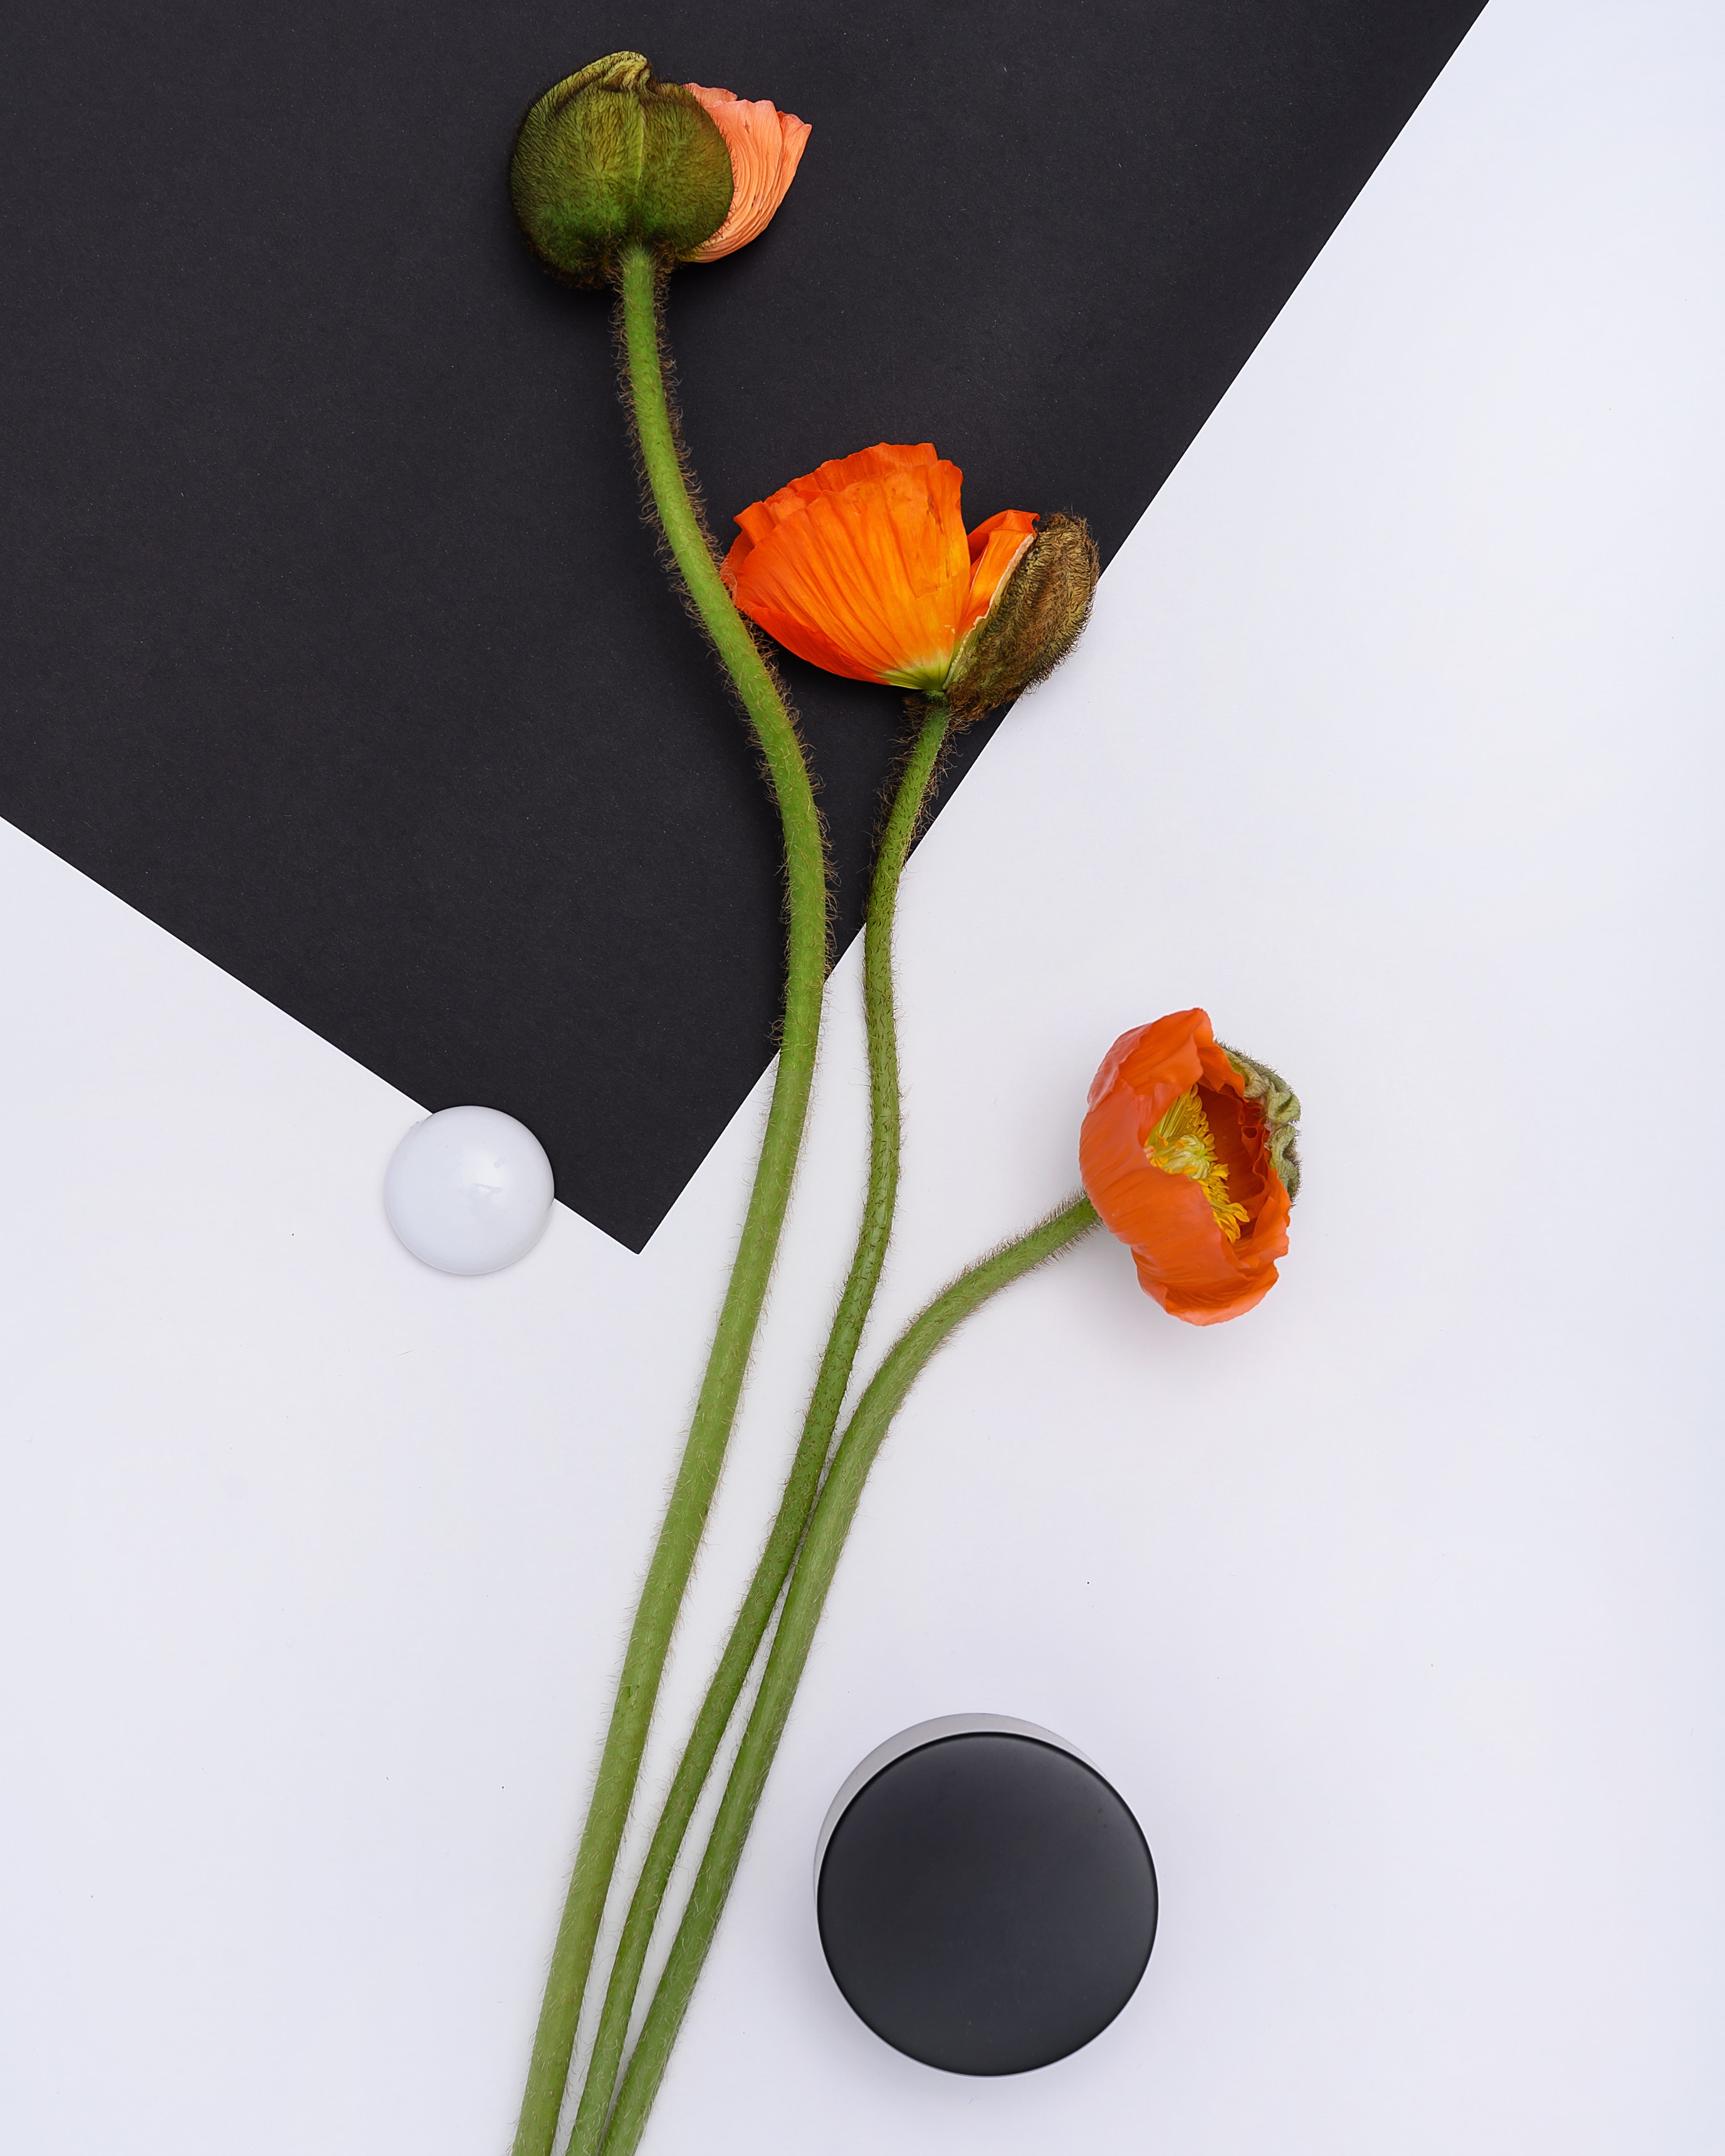
art, flower, plant, petal, creative arts, terrestrial plant, twig, flowering plant, Pedicel, cut flowers, flower arranging, still life photography, plant stem, floral design, artificial flower, floristry, still life, herb, coquelicot, perennial plant, circle, grass, annual plant, anthurium, wildflower